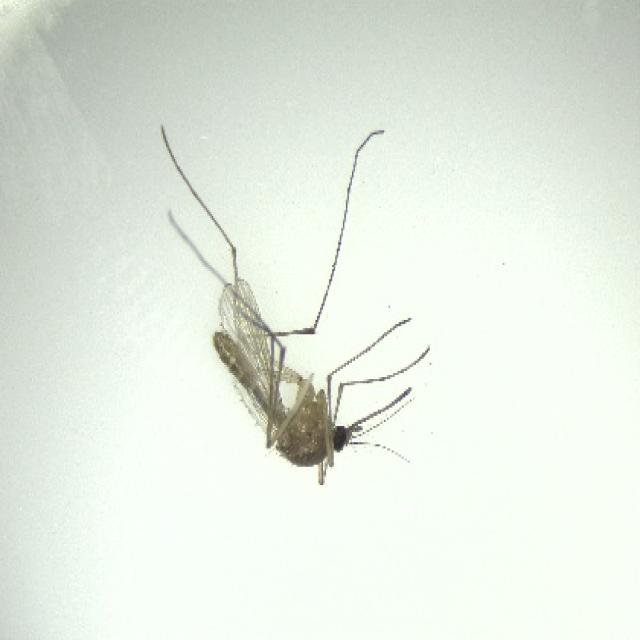
Species: culex_pipiens